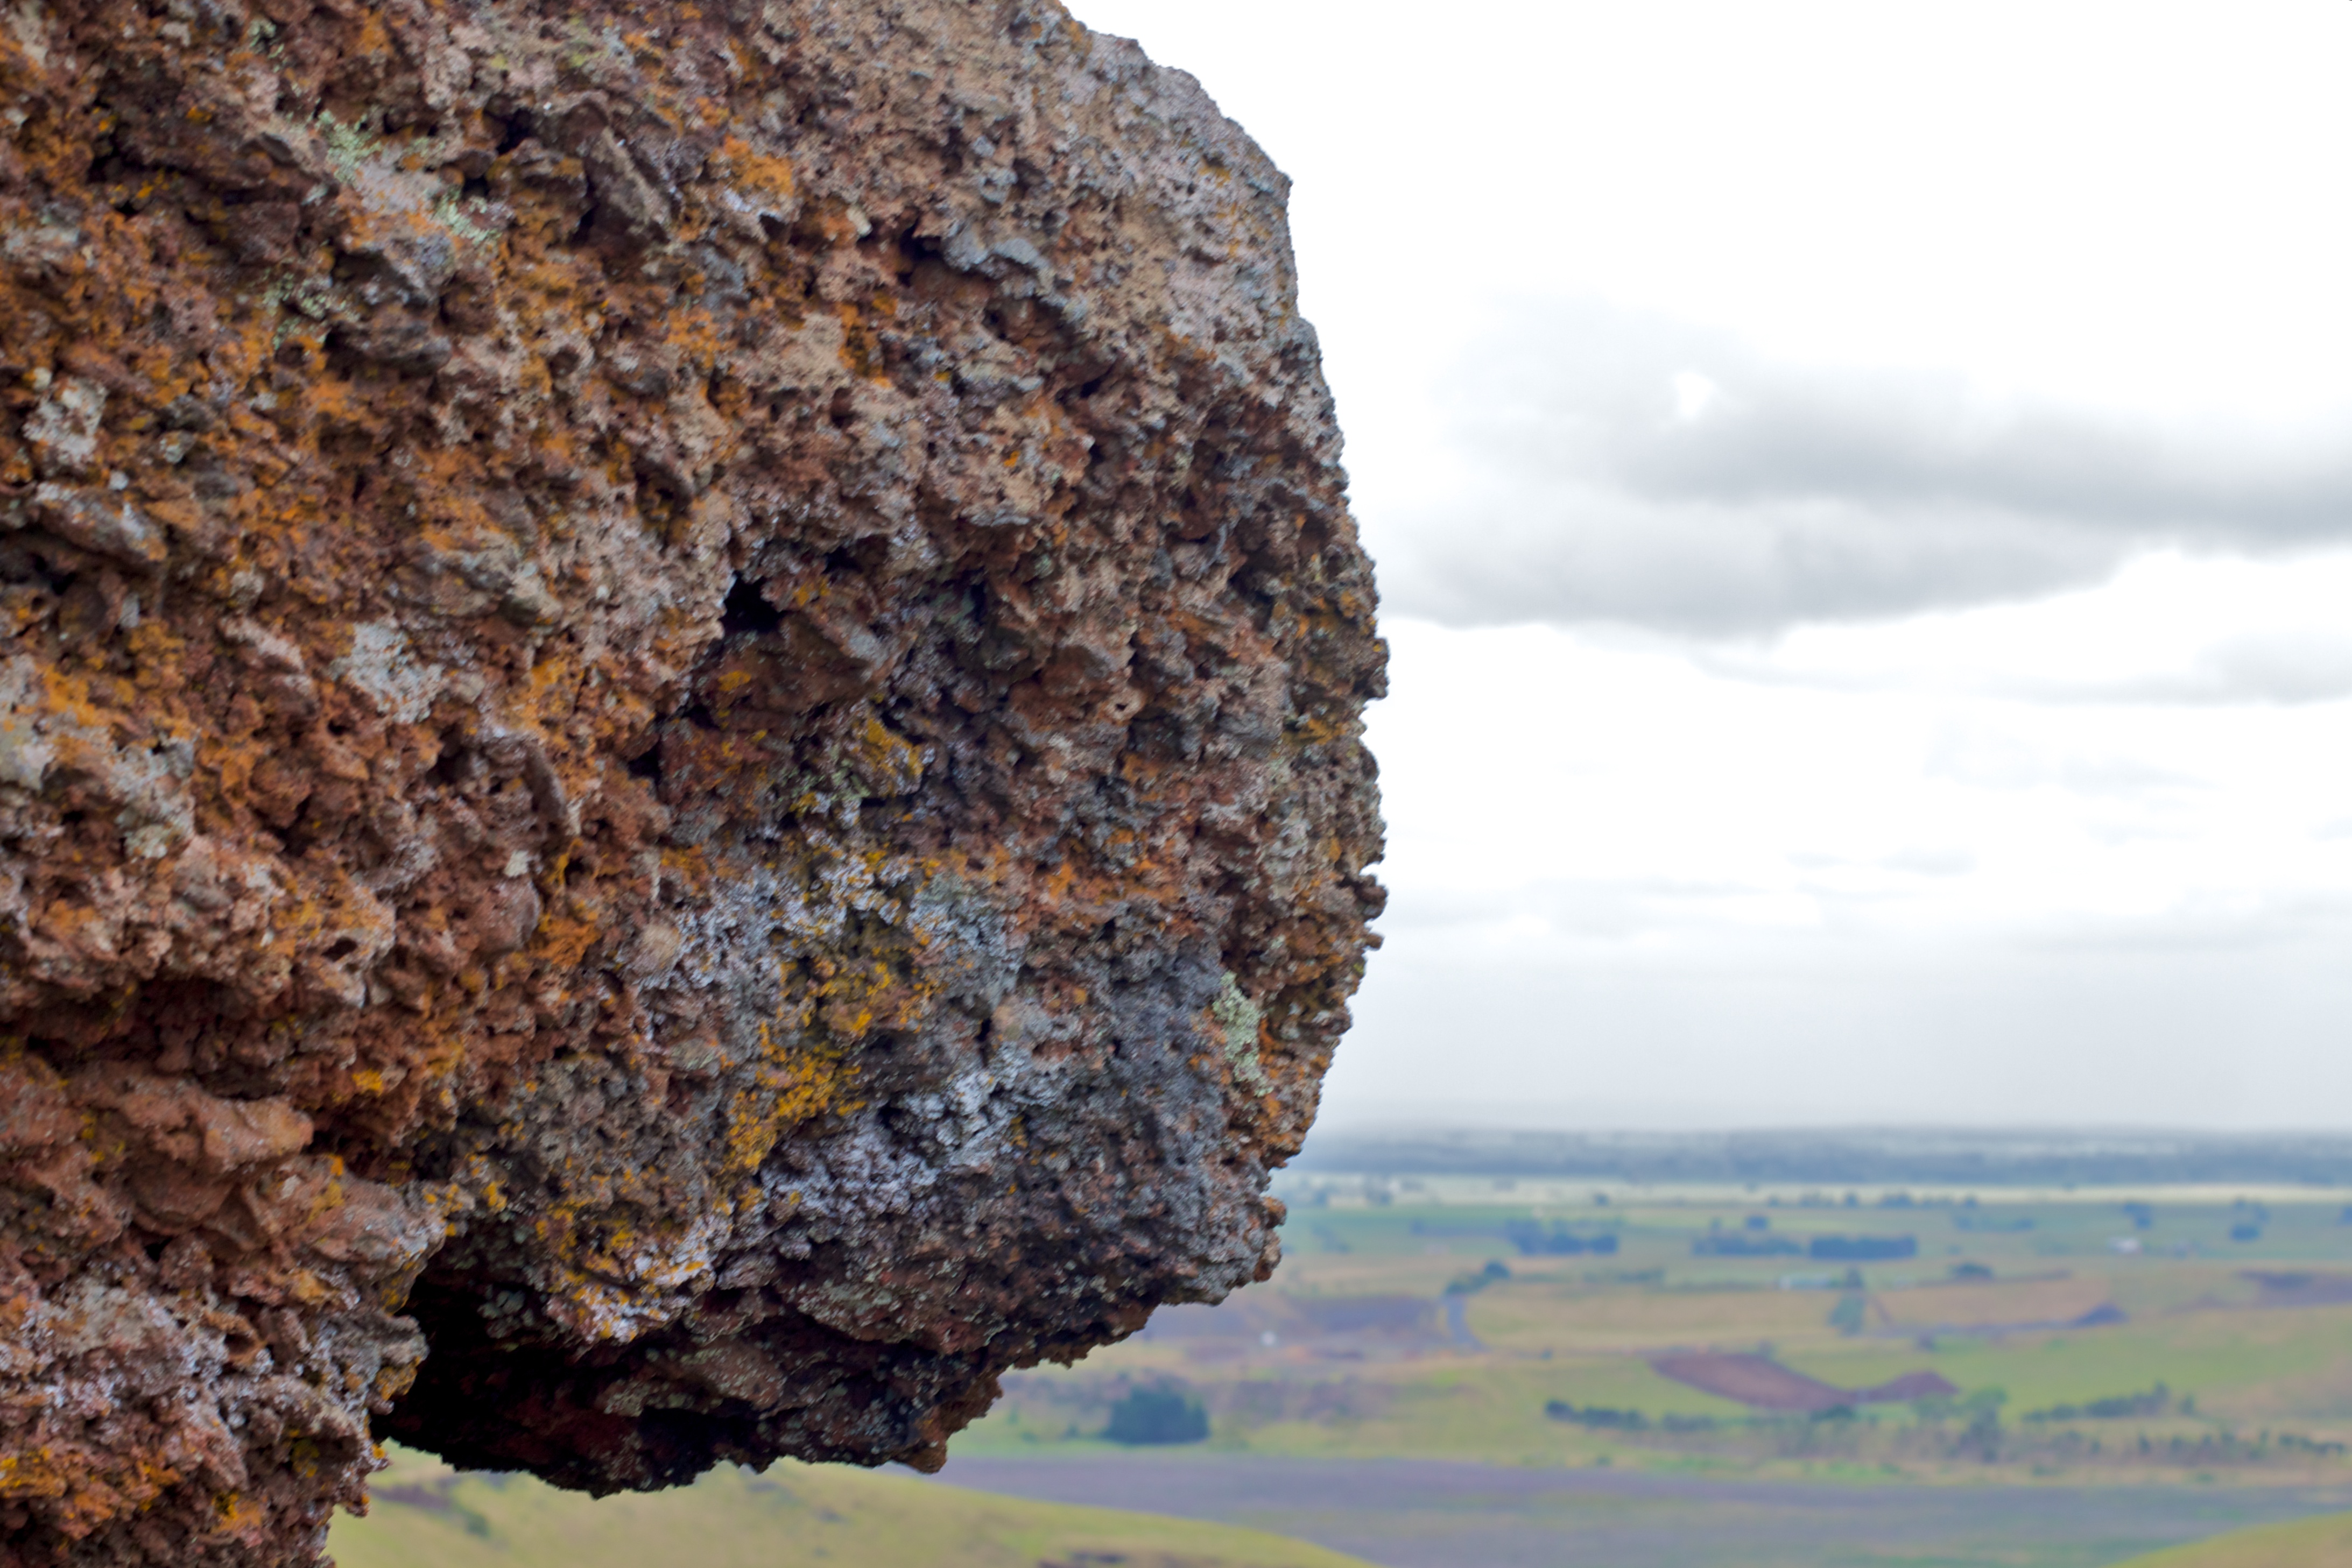
rock, formation, cliff, soil, terrain, material, geology, boulder, auodyssey, bedrock